Interval (music)

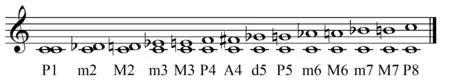
Main intervals from CFile:Intervals.mid

In Western music theory, an interval is named according to its "number" (also called "diatonic number, interval size" or "generic interval") and "quality". For instance, "major third" (or M3) is an interval name, in which the term "major" (M) describes the quality of the interval, and "third" (3) indicates its number.